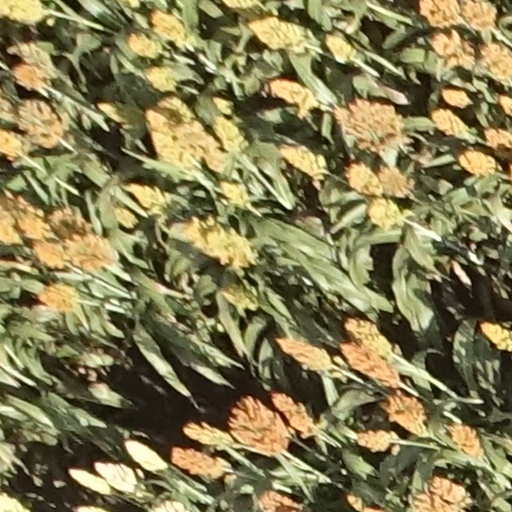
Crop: sorghum